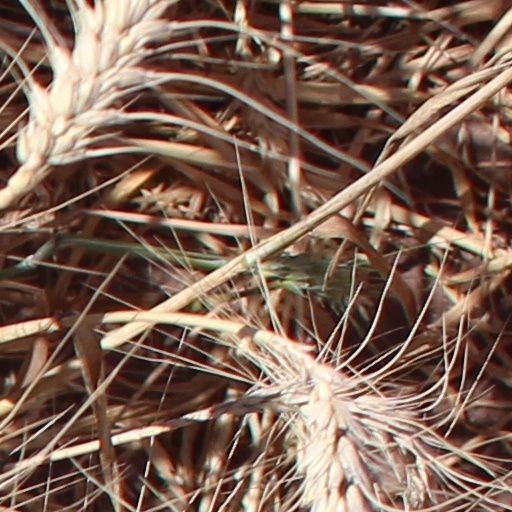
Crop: wheat